YB (band)

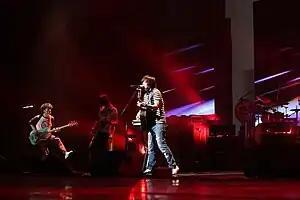

YB, formerly known as Yoon Do-hyun Band, is a South Korean rock band. Formed in 1996, the band consists of Yoon Do-hyun (lead vocals, keyboard, guitar), Heo Jun (guitar, keyboard), Kim Jin-won (drums), Park Tae-hee (bass guitar) and Scott Hellowell (guitar). YB rose to major popularity and success during the 2002 World Cup, and once again in 2011 through appearing in the Korean TV show "I Am a Singer". They have performed across the world and regularly headline major rock festivals in South Korea.